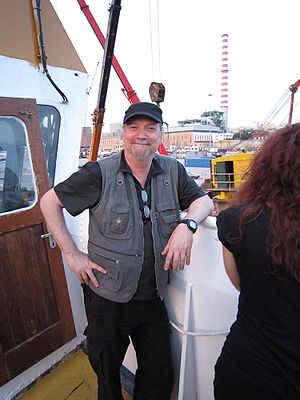
Bordingen af Gaza-konvojen 31. maj 2010 / Kendte aktivister ombord
Dror Feiler om bord på svenskregistrerede «Sofia».
Bordingen af Gaza-konvojen 31. maj 2010 refererer til en hændelse hvor specialstyrker fra Israel Defense Forces bordede en konvoj bestående af seks civile skibe i internationalt farvand i Middelhavet 31. maj 2010. Om bord på fartøjerne var ca. 680 pro-palæstinensiske aktivister. Konvojen havde som mål at bryde blokaden af Gaza-striben for at levere medicin, byggematerialer og anden nødhjælp. Ni af aktivisterne, alle med tyrkisk baggrund, blev dræbt under aktionen, og 27 blev skadet, deraf 20 aktivister og 7 israelske soldater. Fartøjerne blev derefter ført til havn i Israel. Bordingen førte til fordømmelse af Israel i mange lande. Reaktionerne overfor Israel var særlig stærke i Tyrkiet.